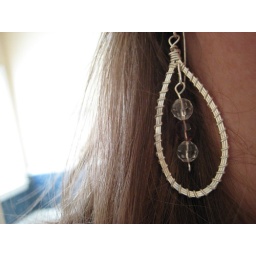
Elegant teardrop earrings in sterling silver with Czech glass beads in clear crystal and purple.